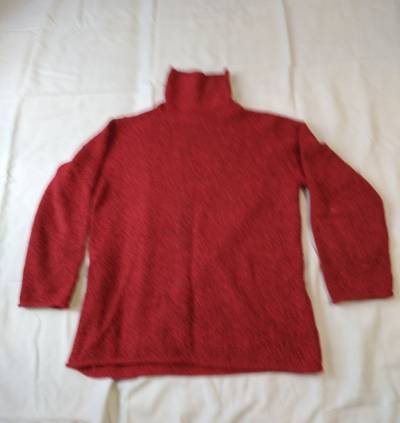
Waste category: clothes